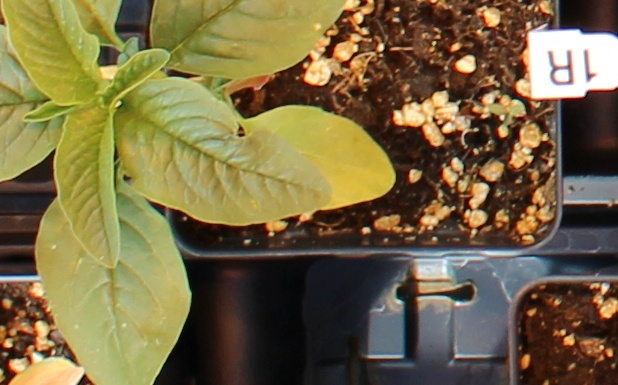
Label: Waterhemp